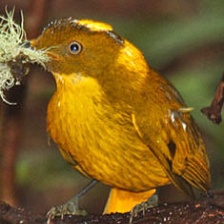
Species: GOLDEN BOWER BIRD
Scientific name: PRIONODURA NEWTONIANA